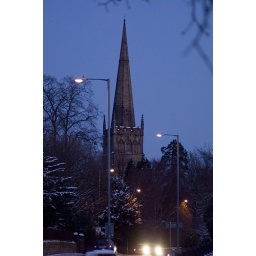
7/365. I took this on my way home and love the colour of the sky against the church and the streetlights.